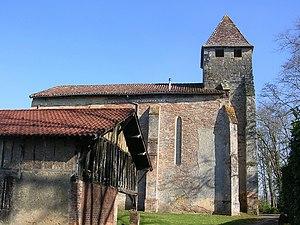
Église Saint-Martin-de-Gaube à Perquie, dans le département français des Landes
Le département français des Landes compte 438 églises pour un total de 331 communes, soit une moyenne de 1,32 église par commune. La commune de Parleboscq, née de la réunion de sept paroisses, compte à elle seule sept églises.
Cet article recense les monuments historiques des Landes, en France.
L'église Saint-Martin-de-Gaube se situe sur le territoire de la commune de Perquie, dans le département français des Landes. Elle est inscrite aux monuments historiques par arrêté du 14 mars 2003.